Clerodendrum infortunatum

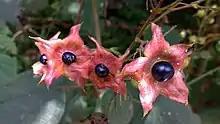
Ripe fruits of "Clerodendrum infortunatum"

The fruits are attractive dark metallic blue drupes, about in diameter. The fruit usually has four dry nutlets, and the seeds may have or may not have endosperm. It flowers from April to August.